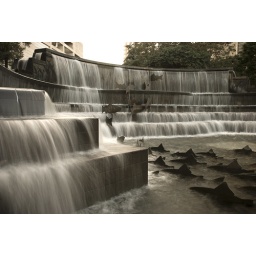
fish in a lake